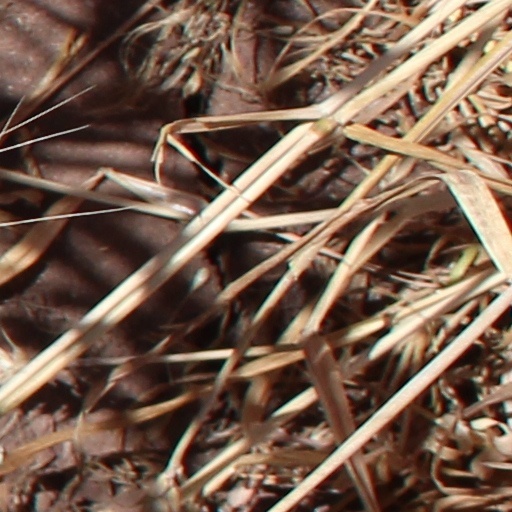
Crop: wheat